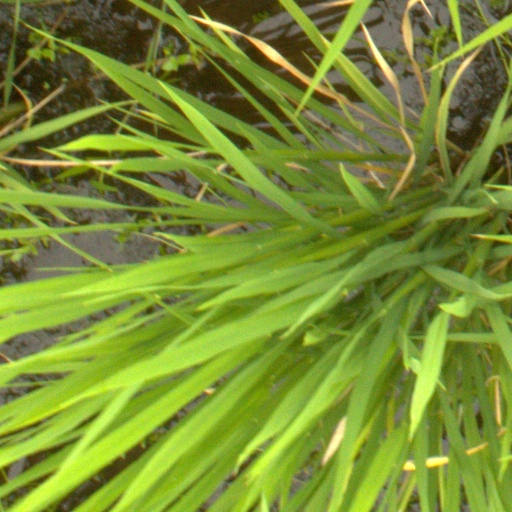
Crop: rice